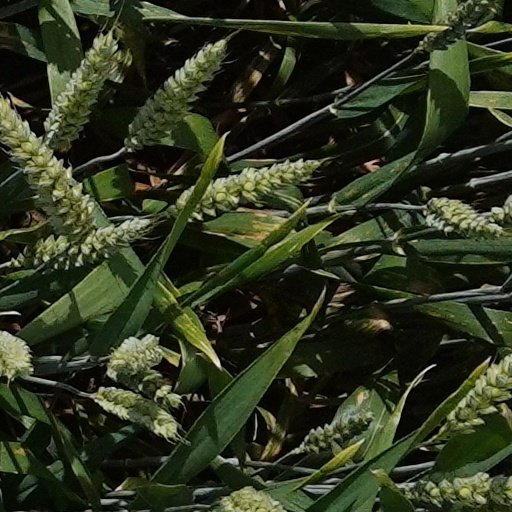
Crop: wheat